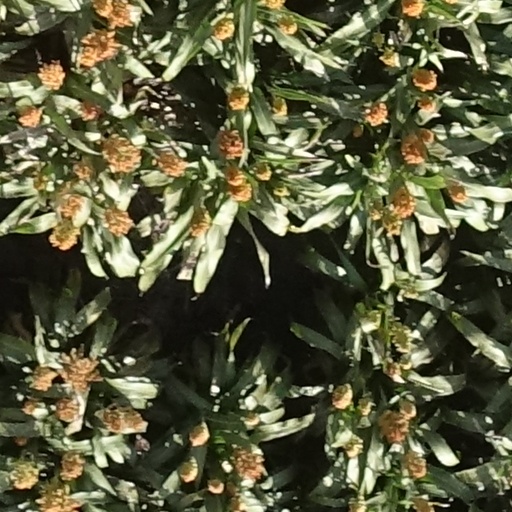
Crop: sorghum